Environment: real
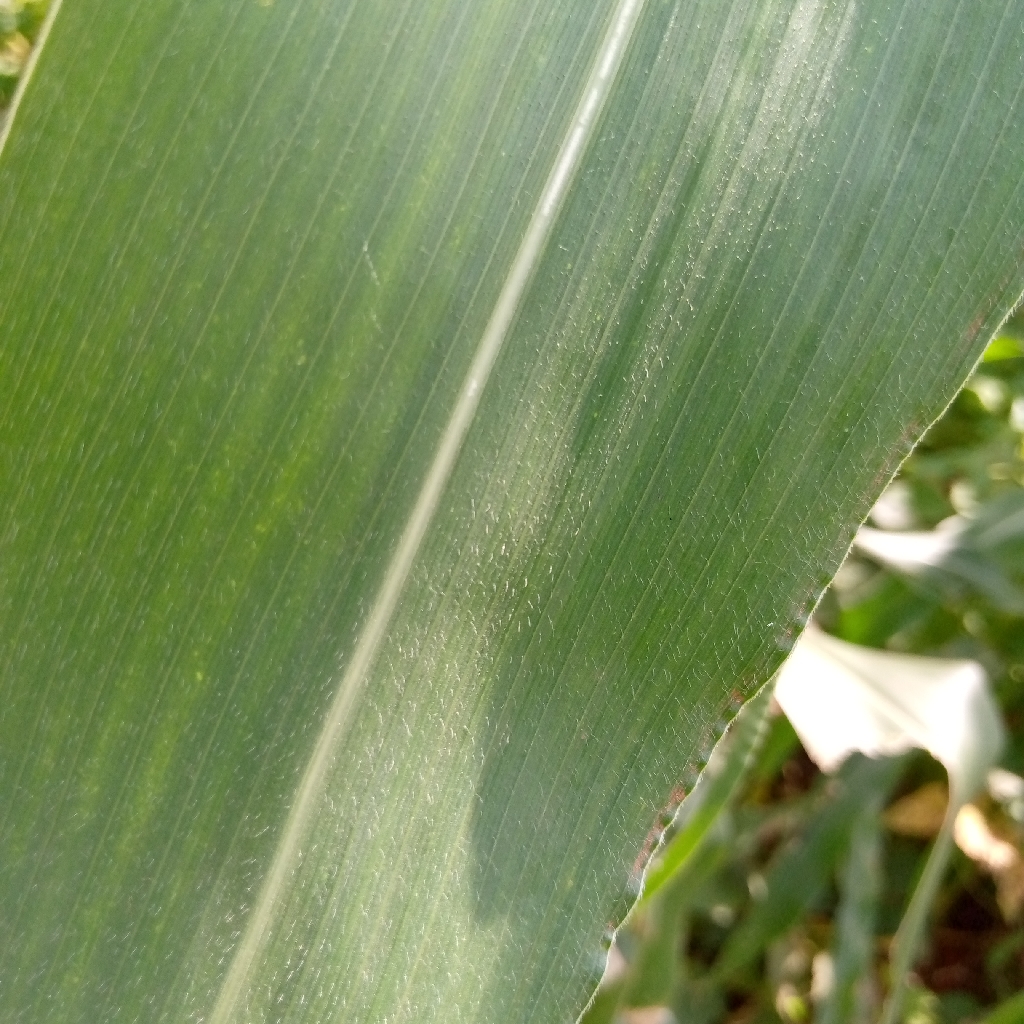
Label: healthy